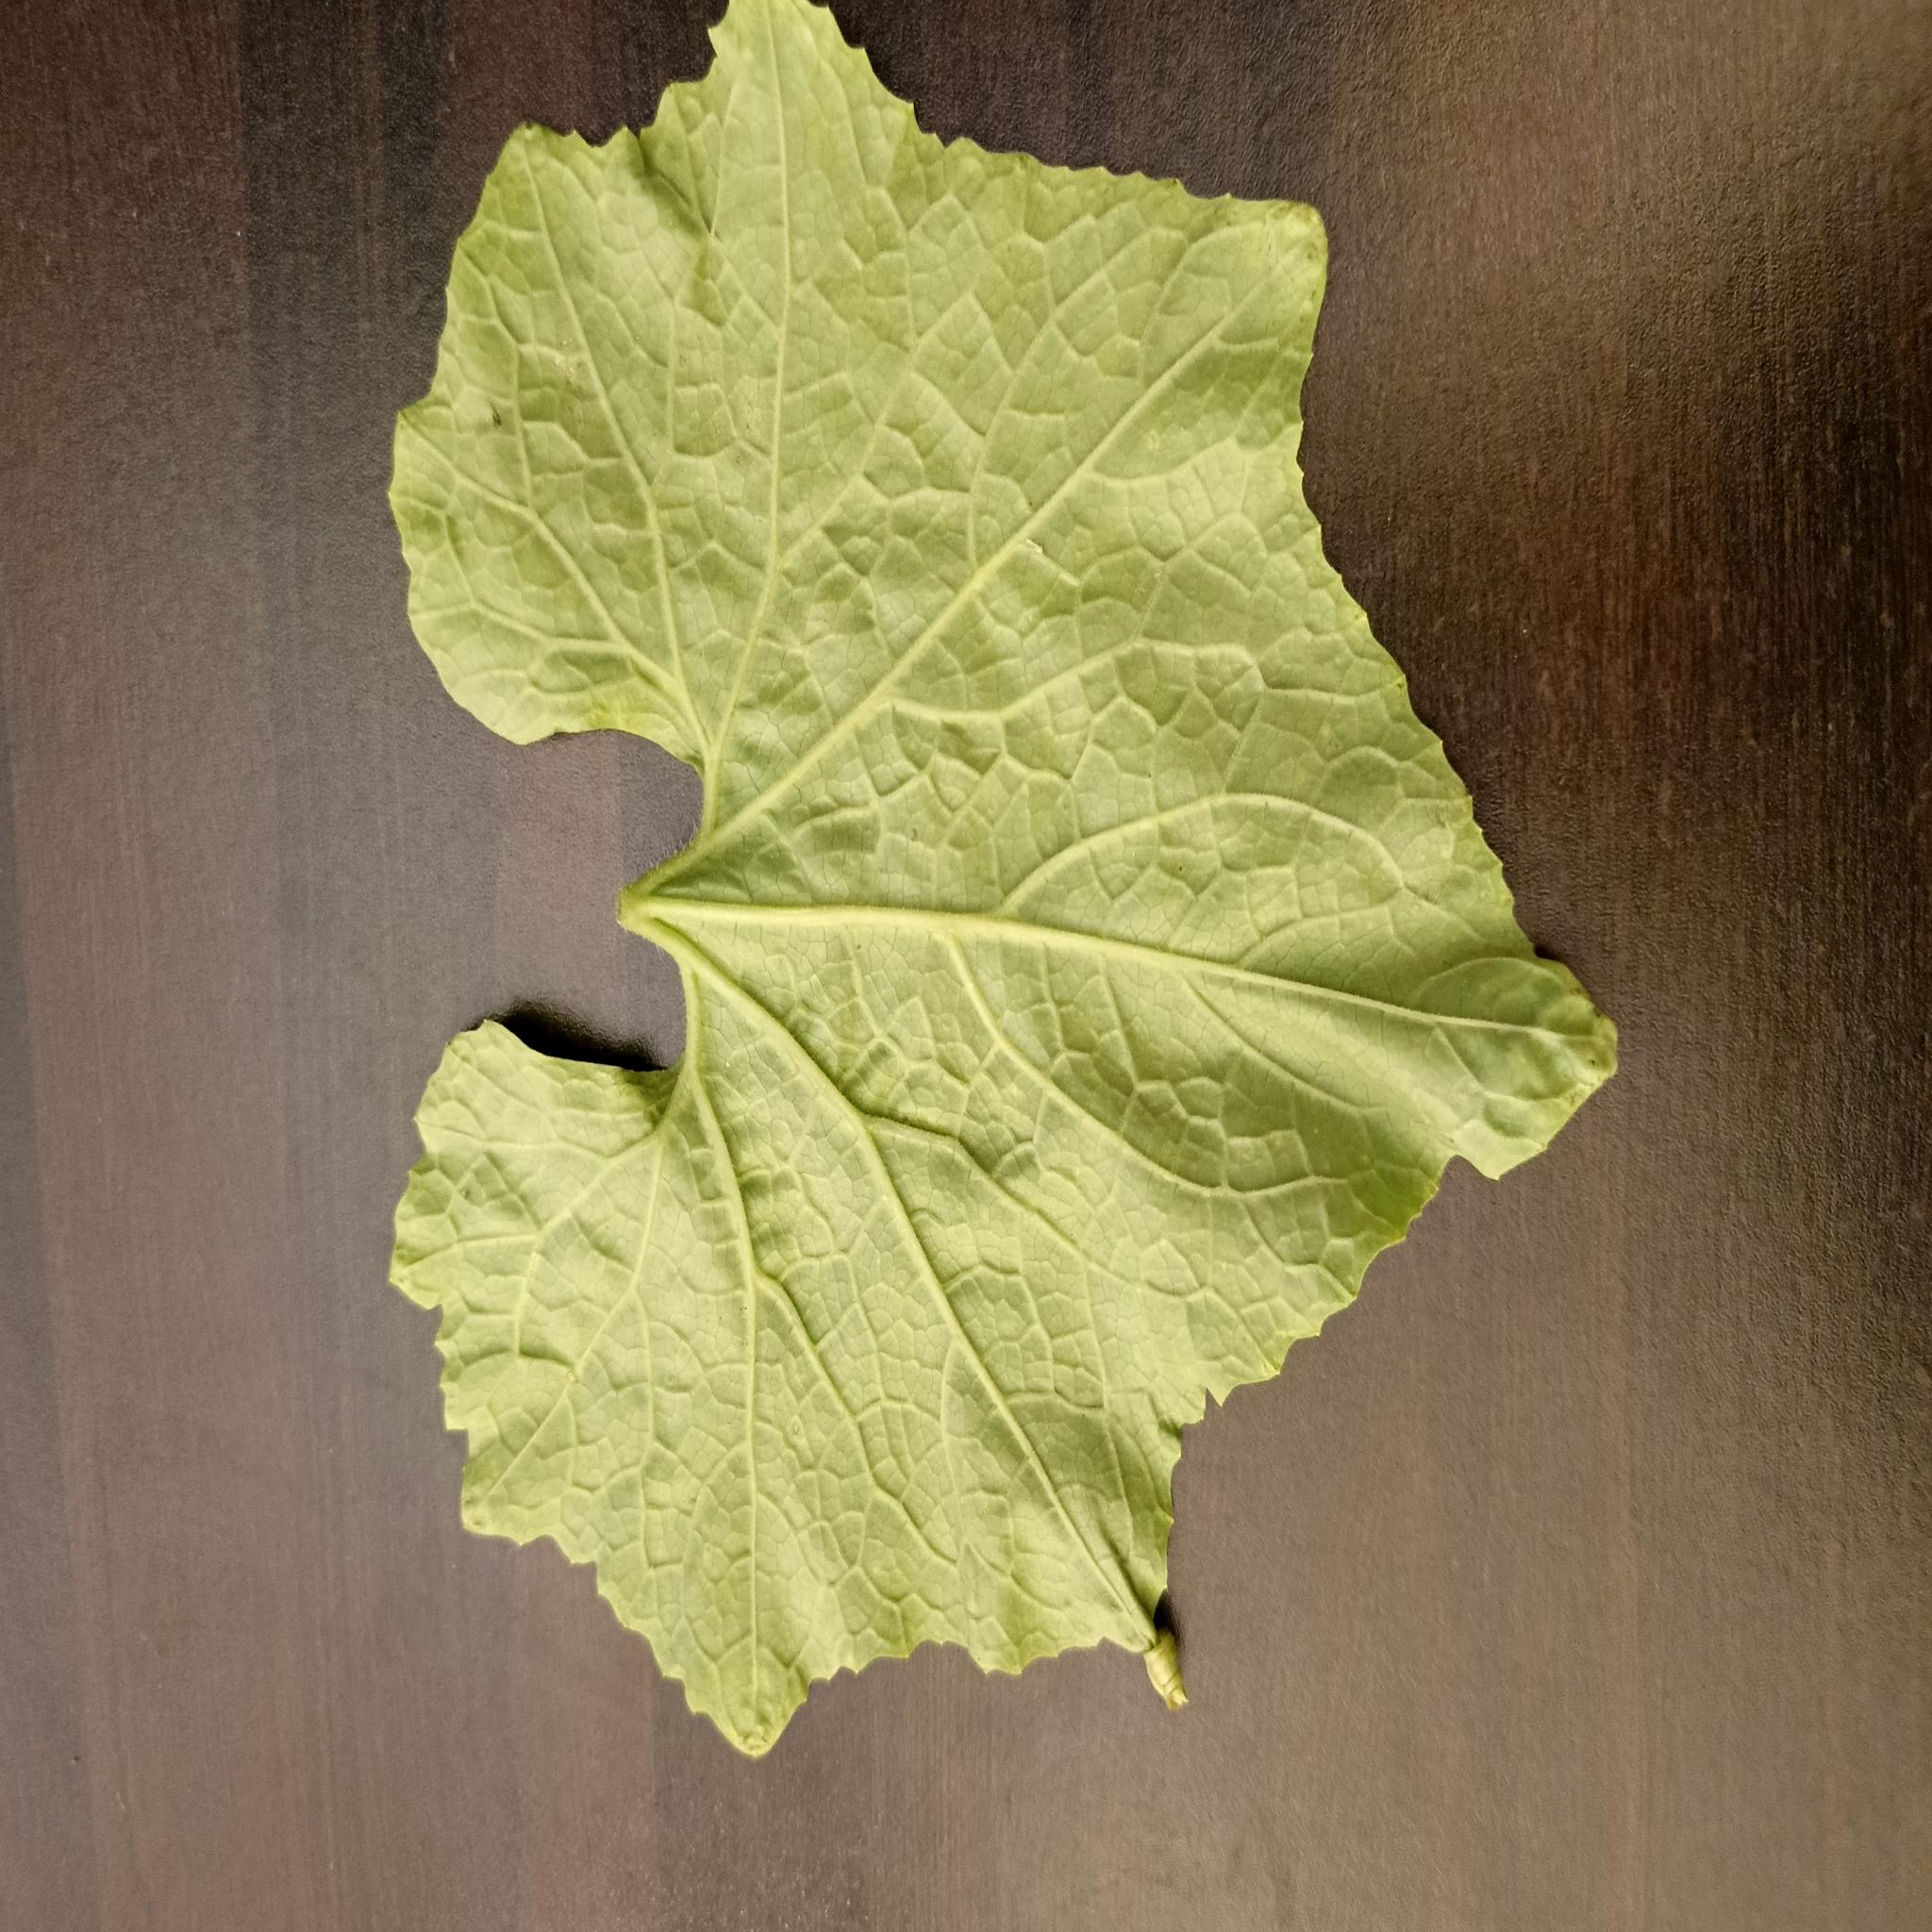
Label: Healthy